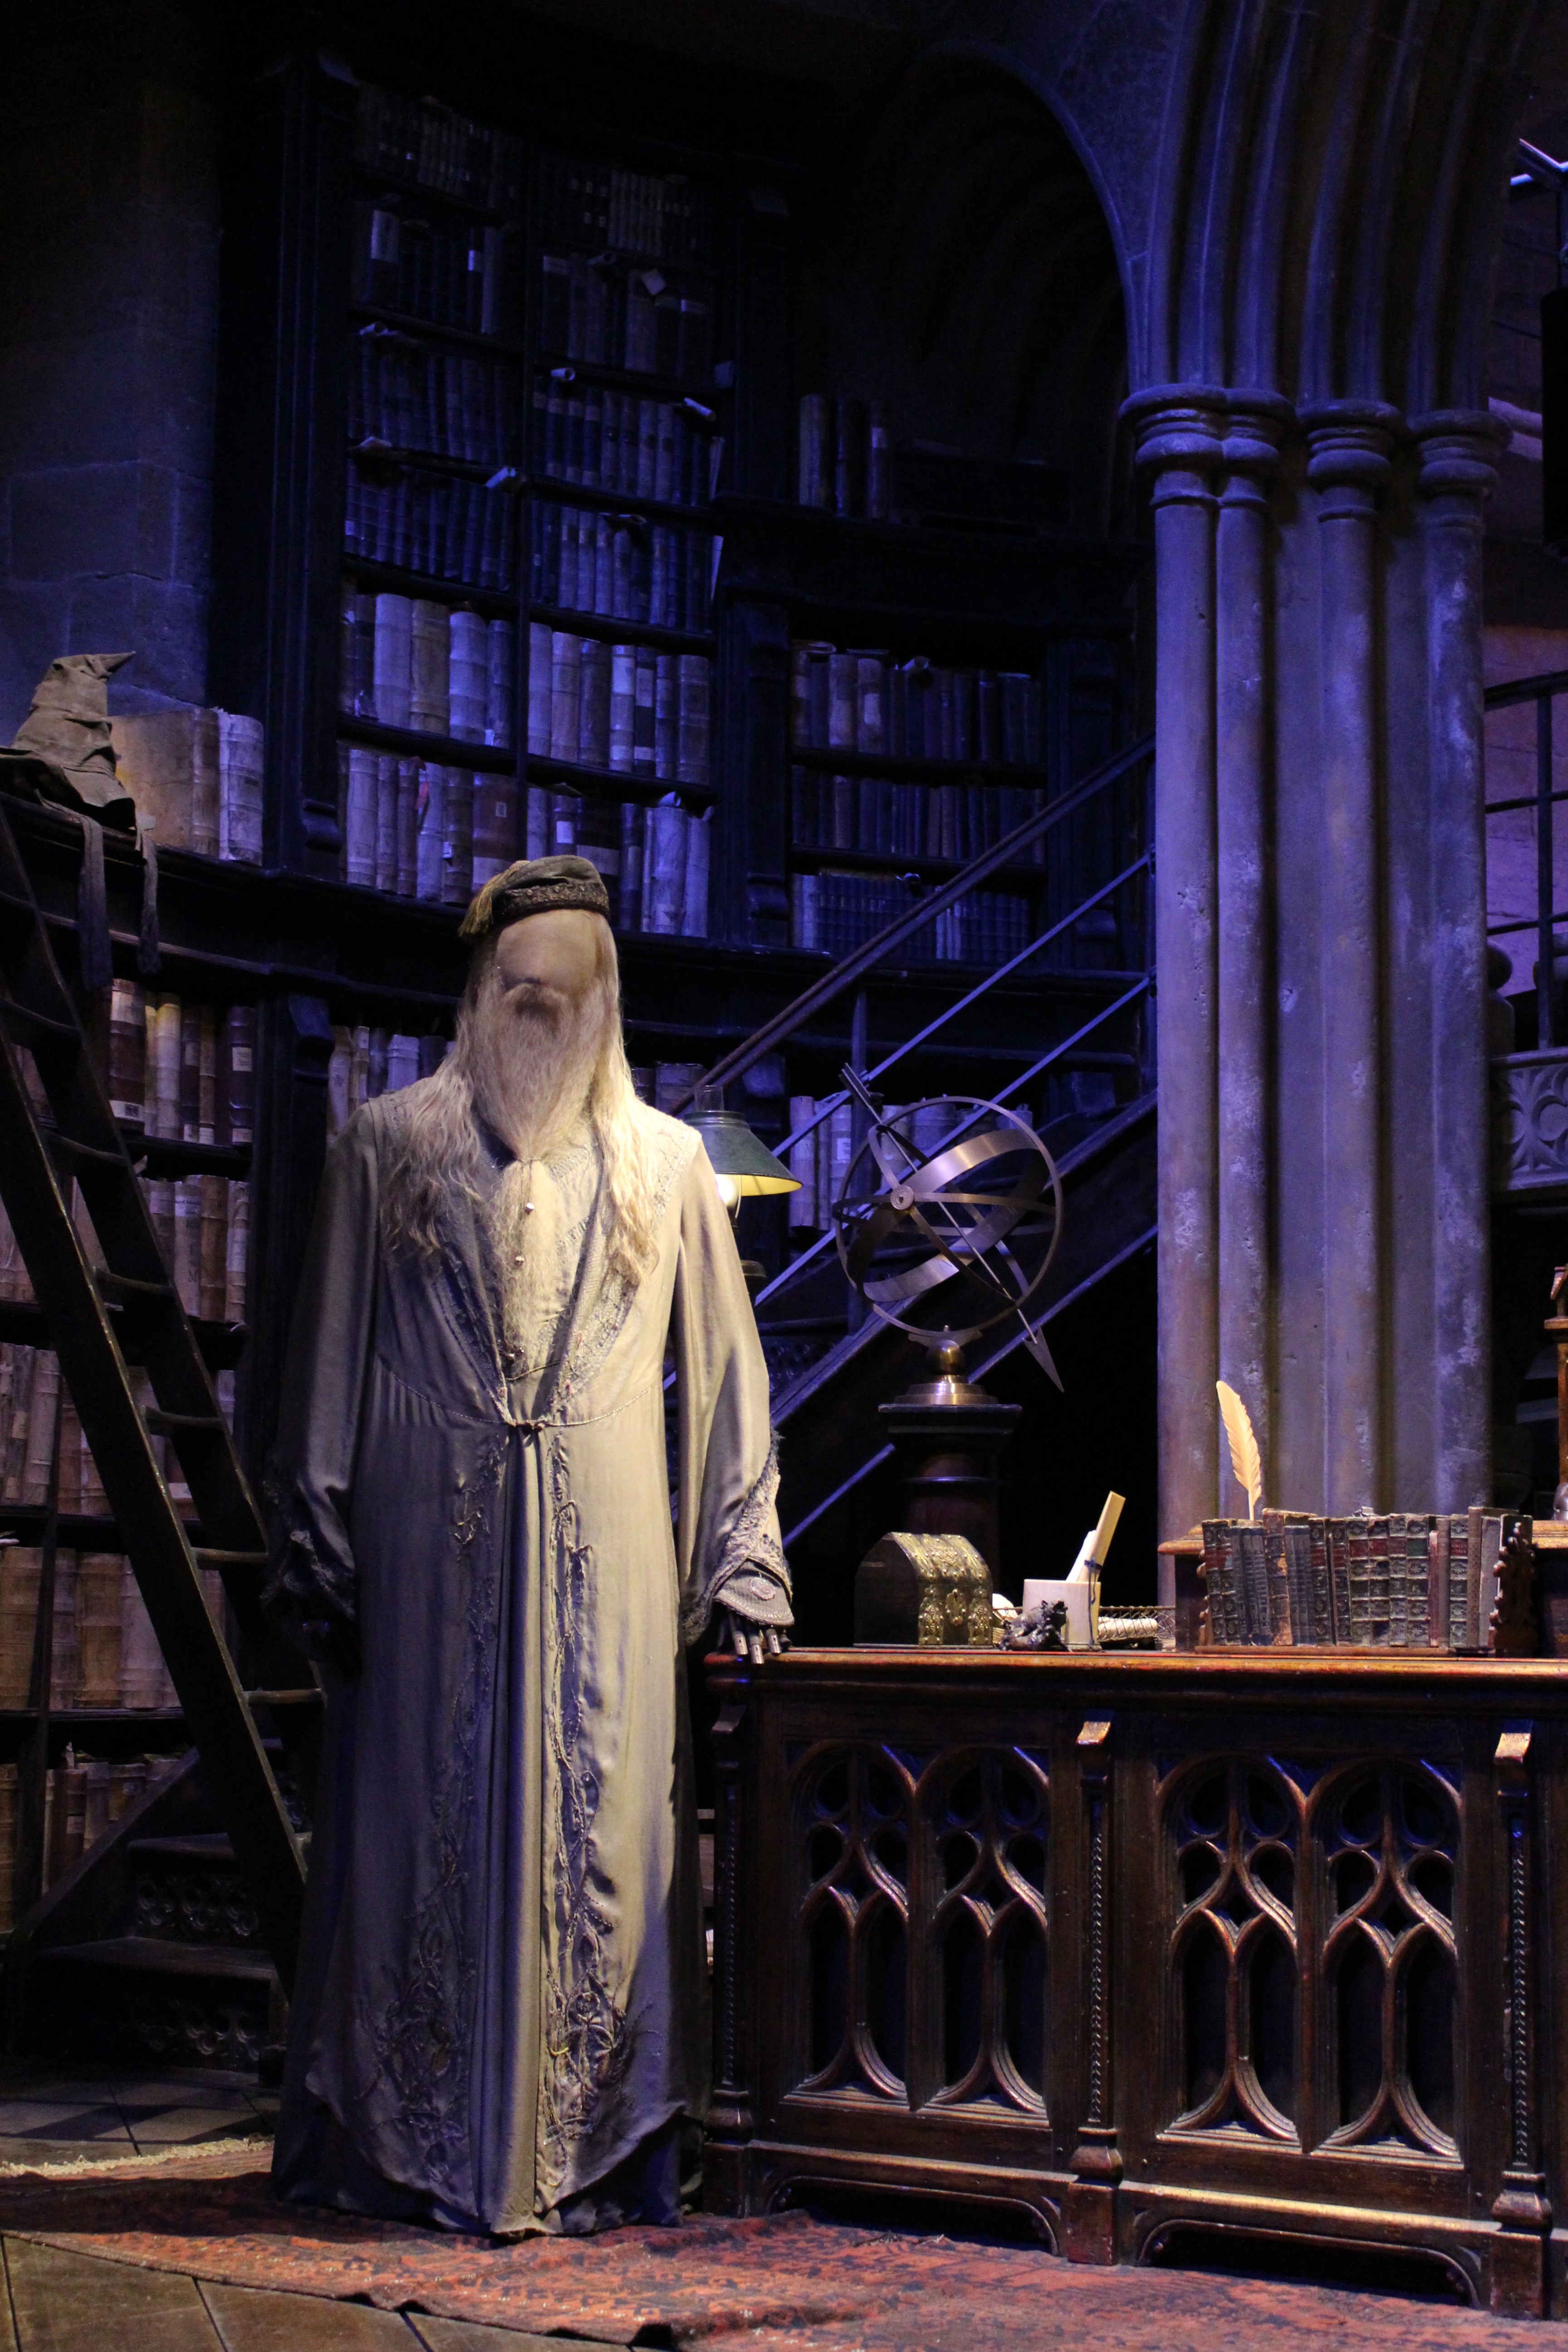
religion, darkness, harry potter, temple, photograph, image, hogwarts, harry, potter, magic, wizard, screenshot